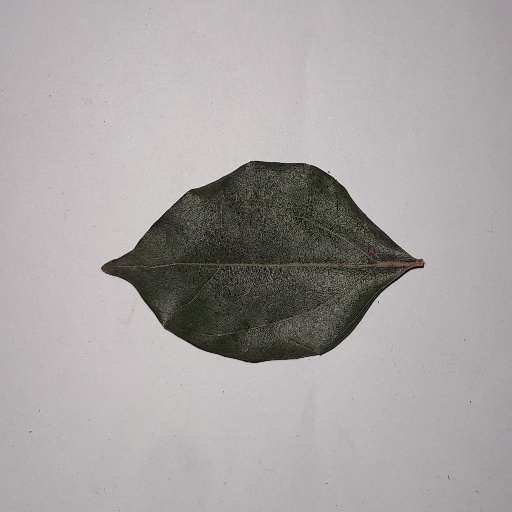
Species: Camphor
Leaf condition: Healthy Leaf